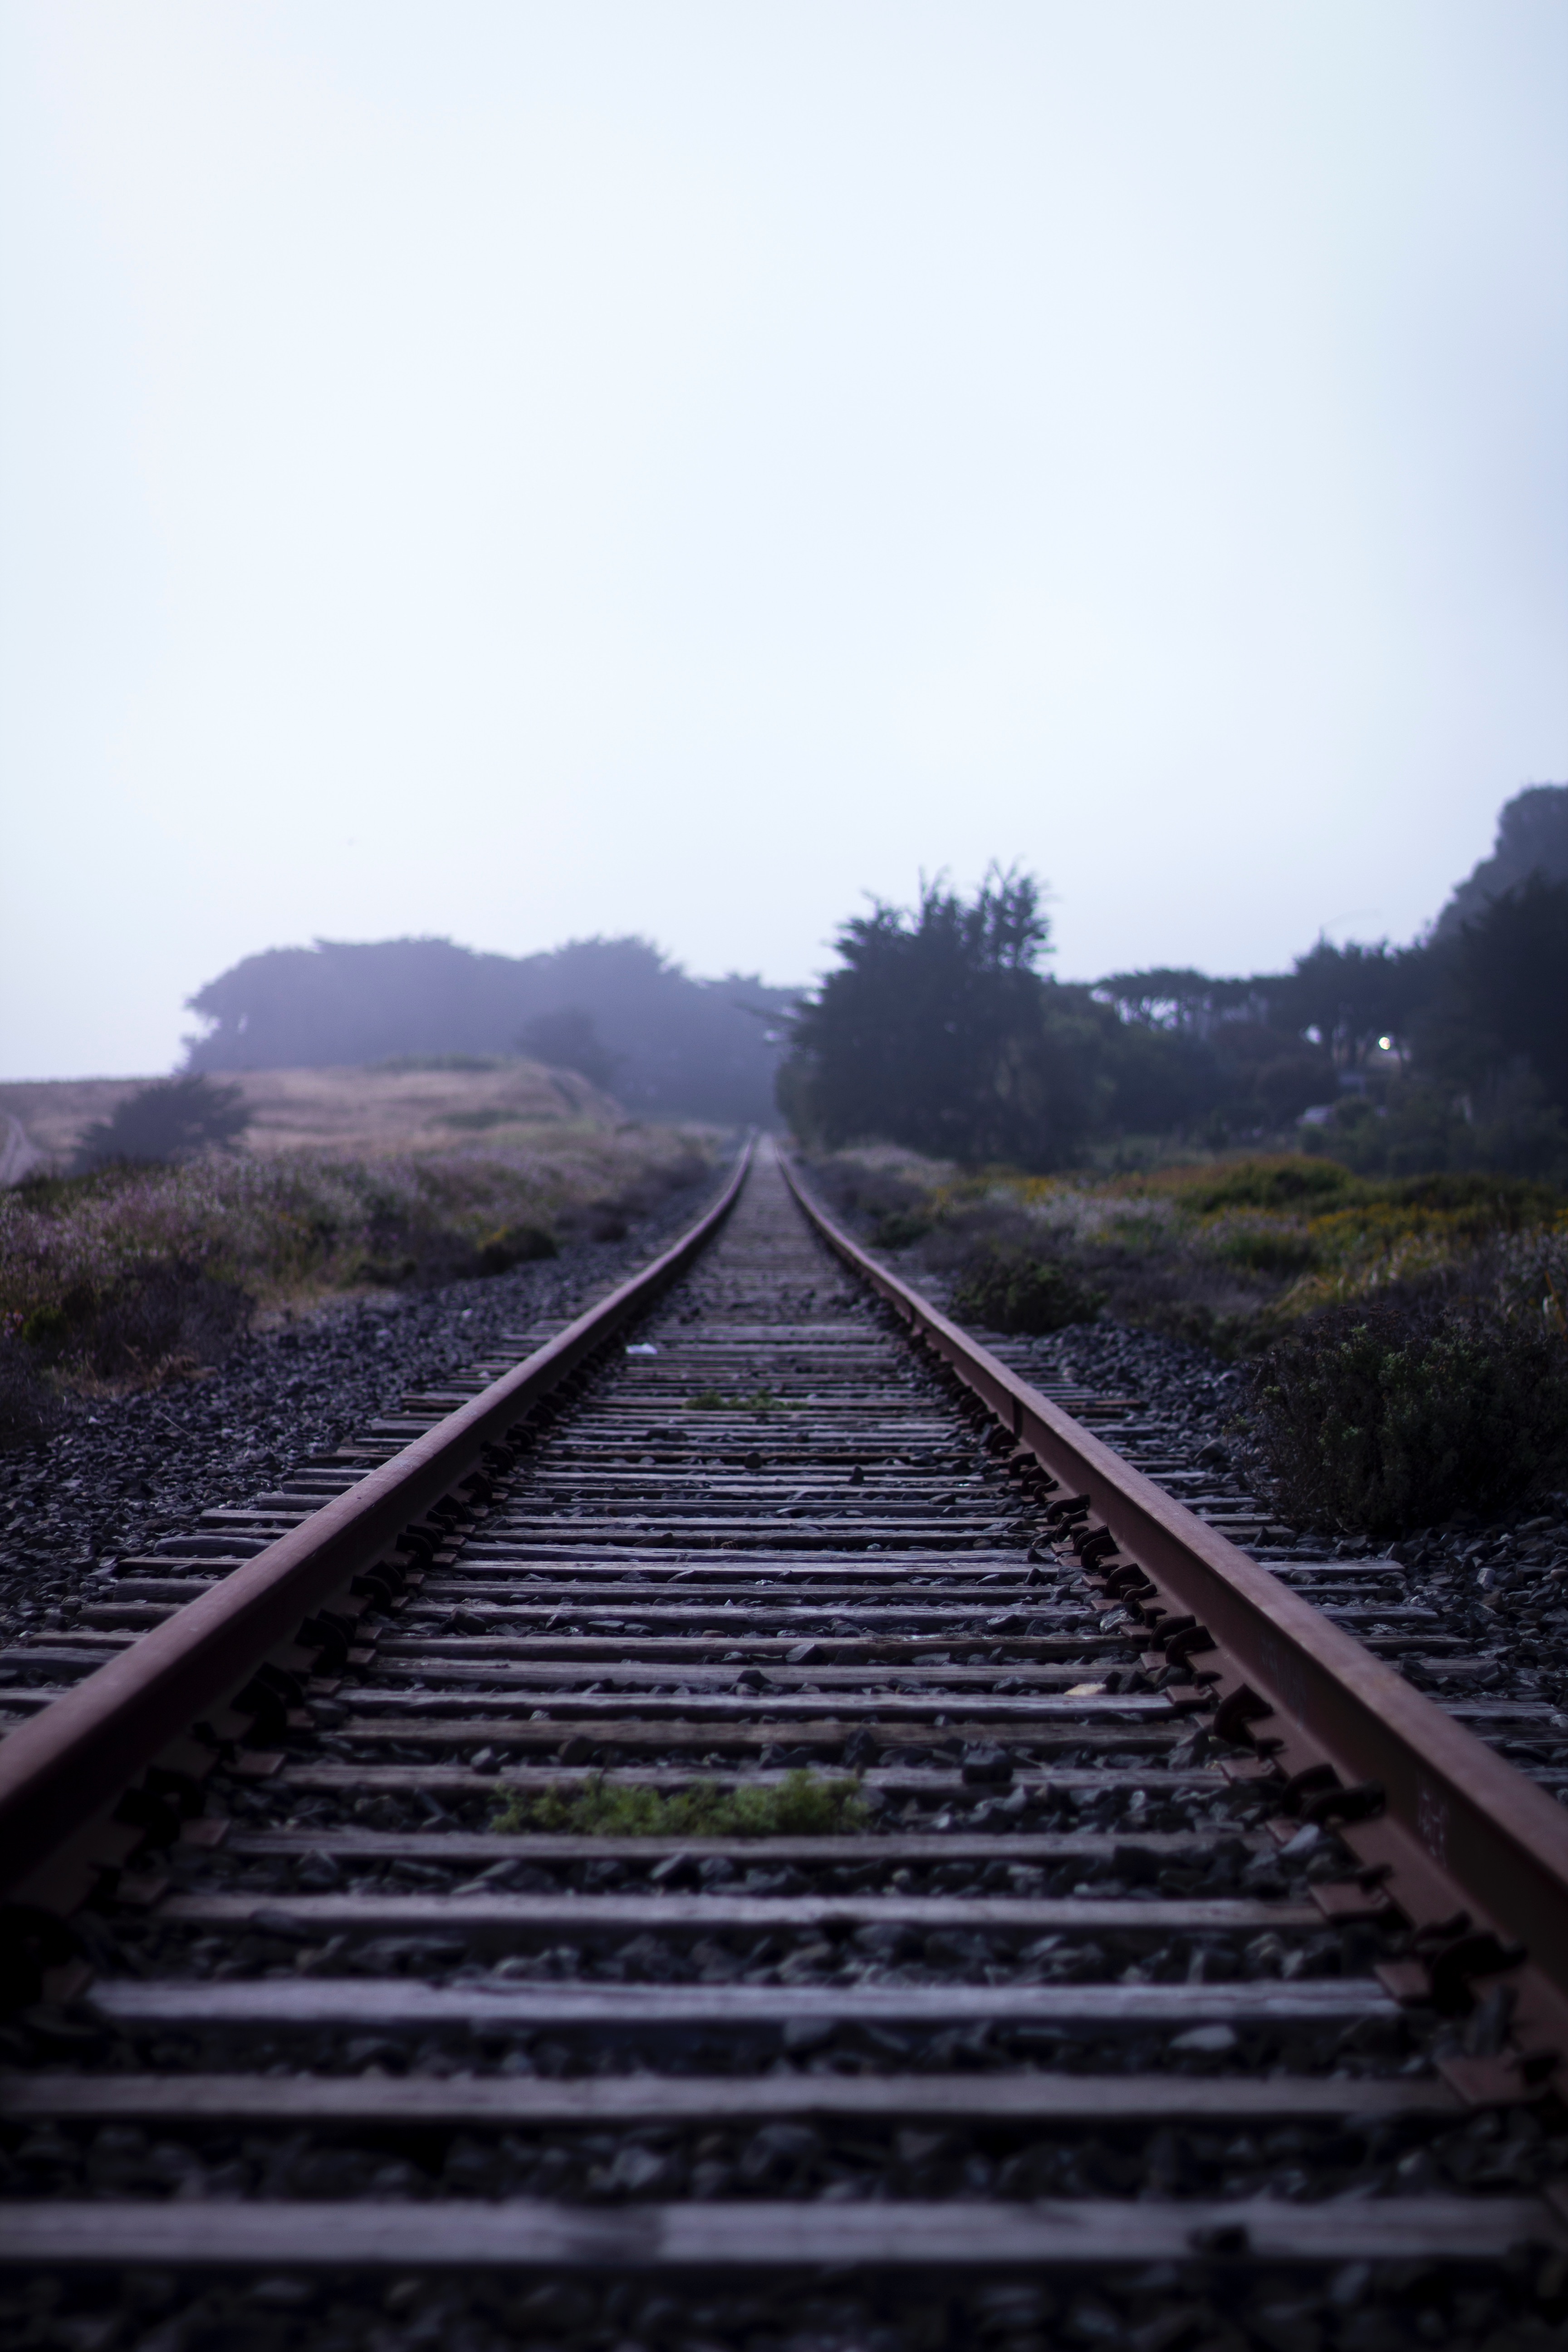
track, morning, transport, vehicle, rail transport